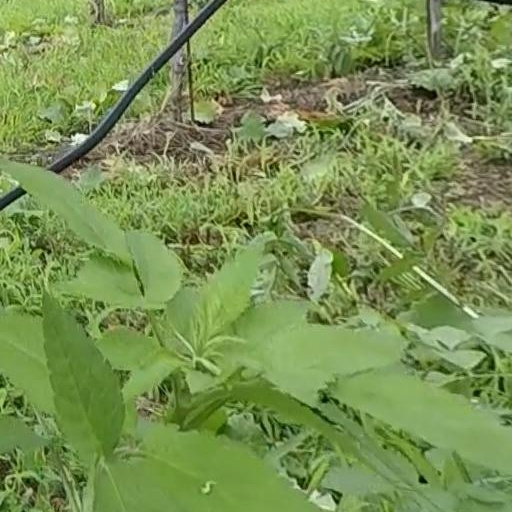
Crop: grape